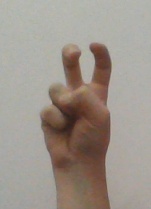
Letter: toot